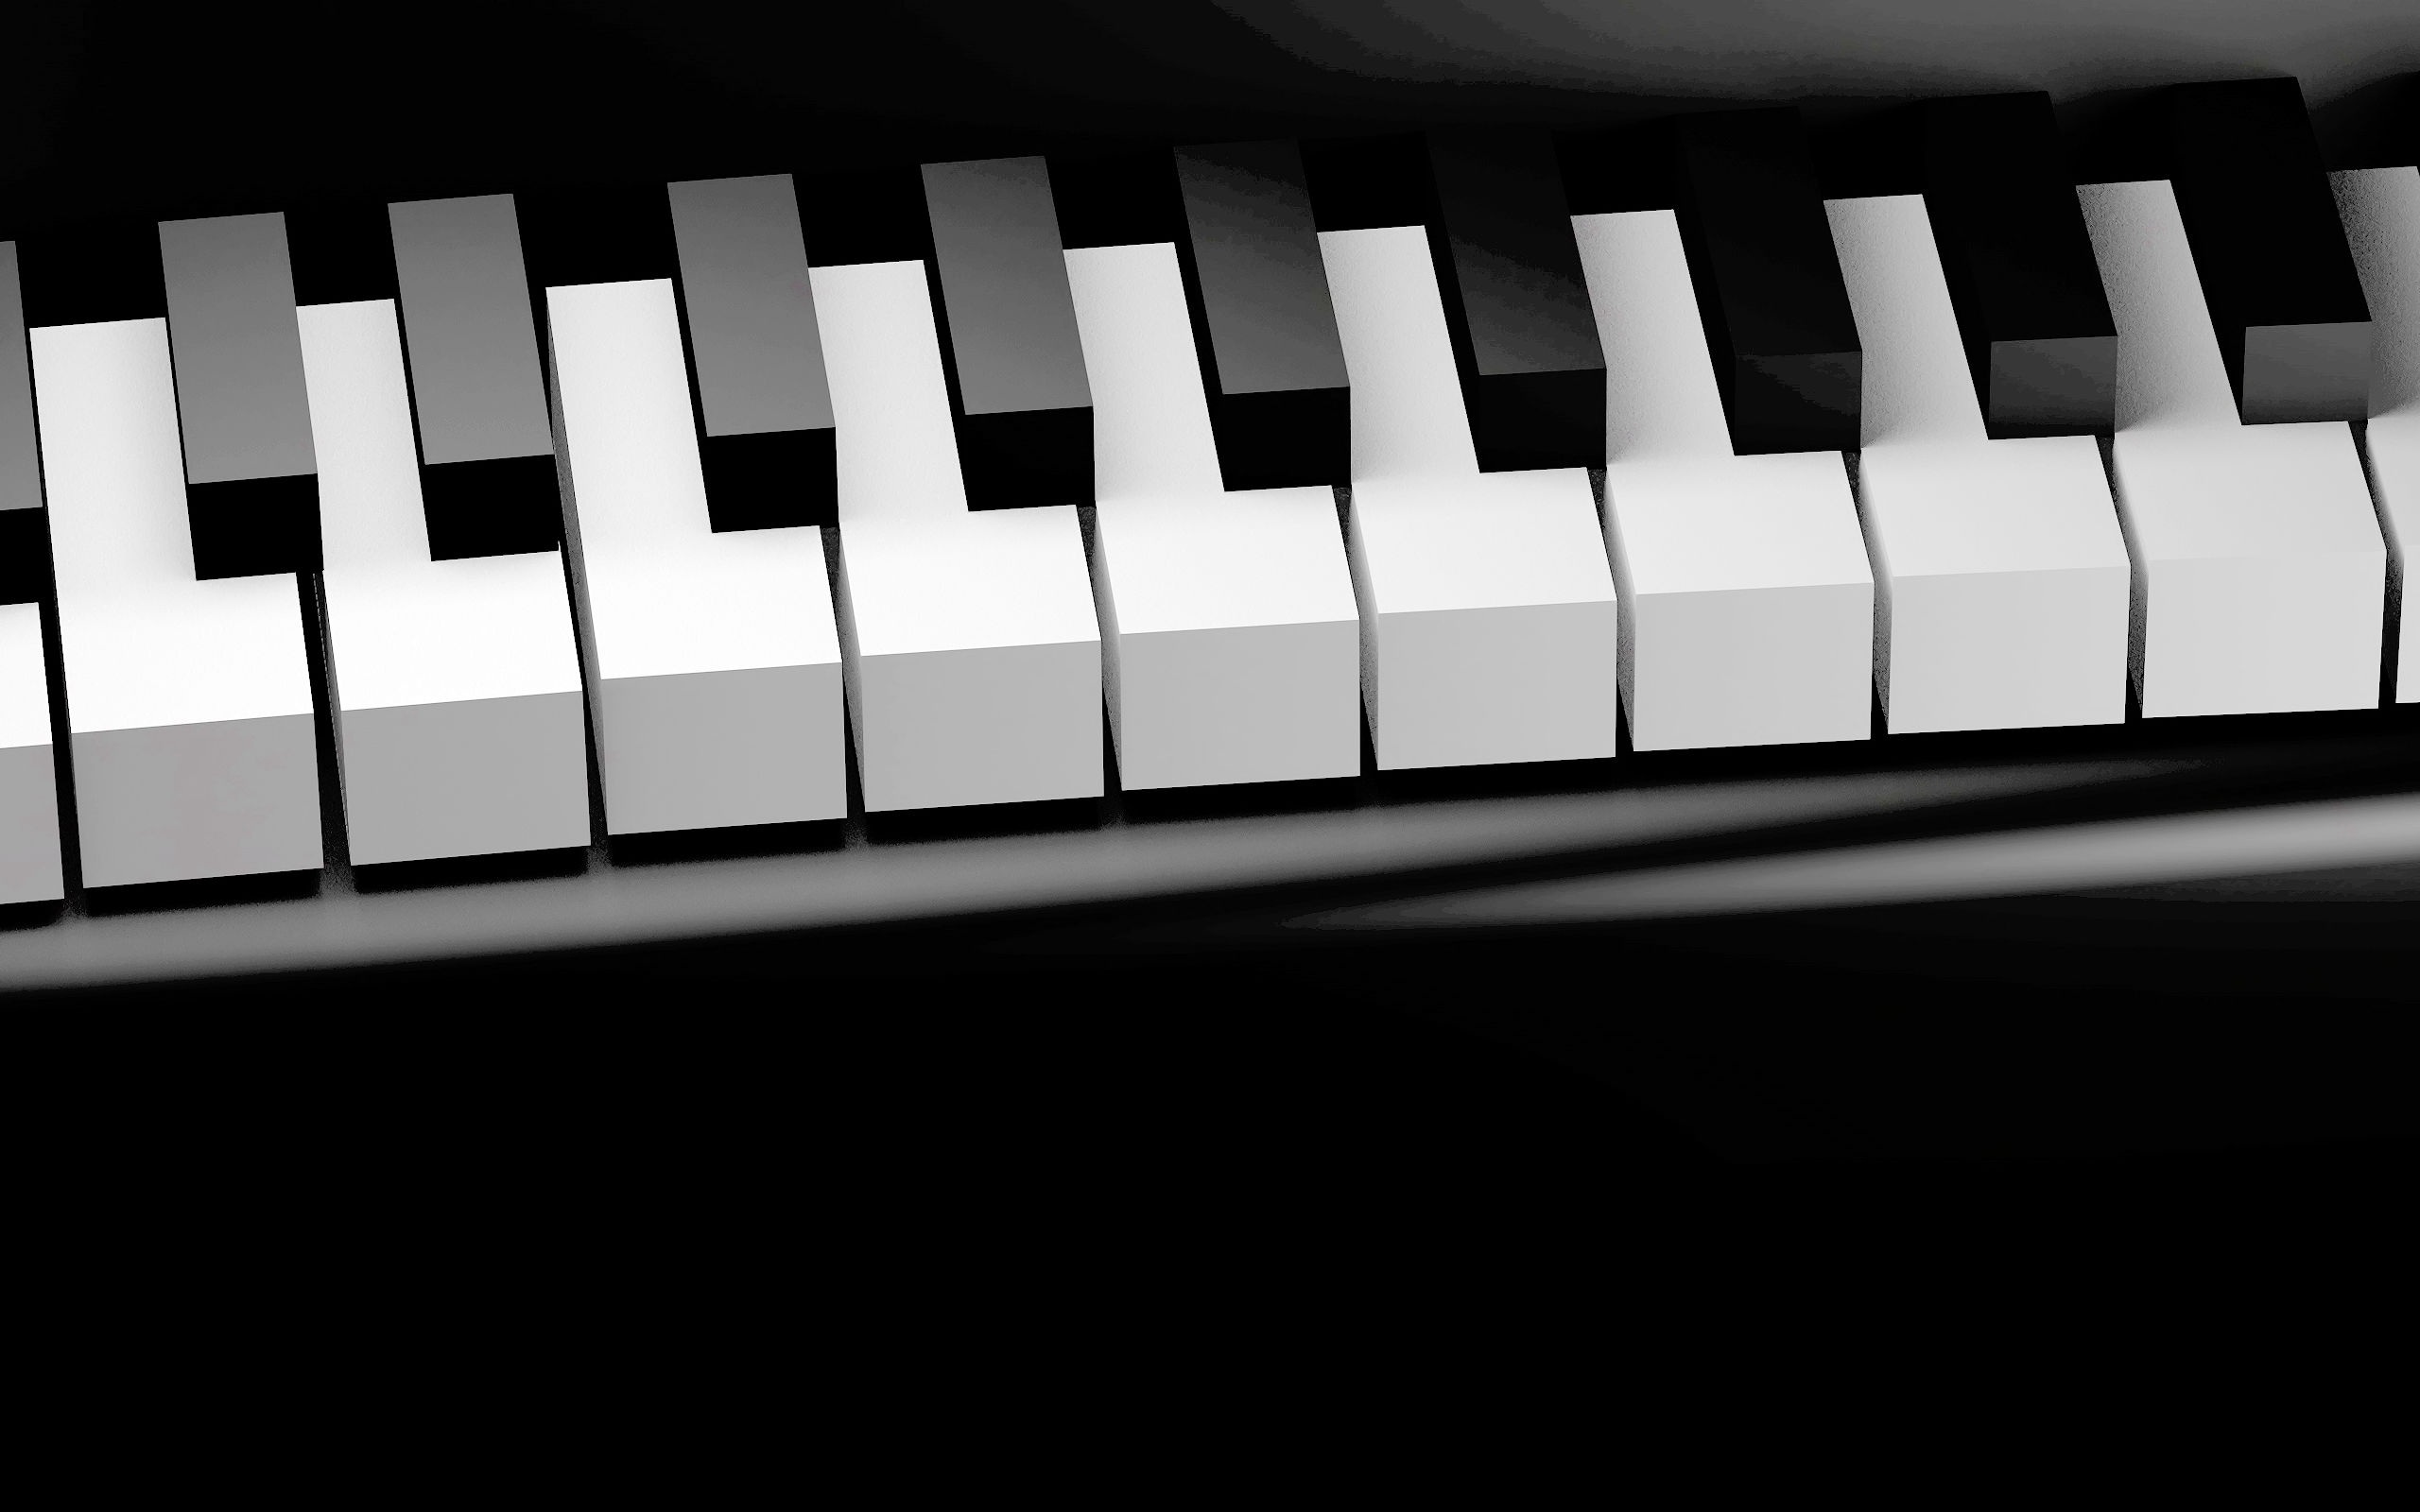
black and white, keyboard, technology, piano, monochrome, close, musical instrument, font, keys, keyboard instrument, computer keyboard, piano keyboard, piano keys, input device, monochrome photography, string instrument, digital piano, electronic device, musical keyboard, computer component, electronic instrument, electric piano, electronic keyboard